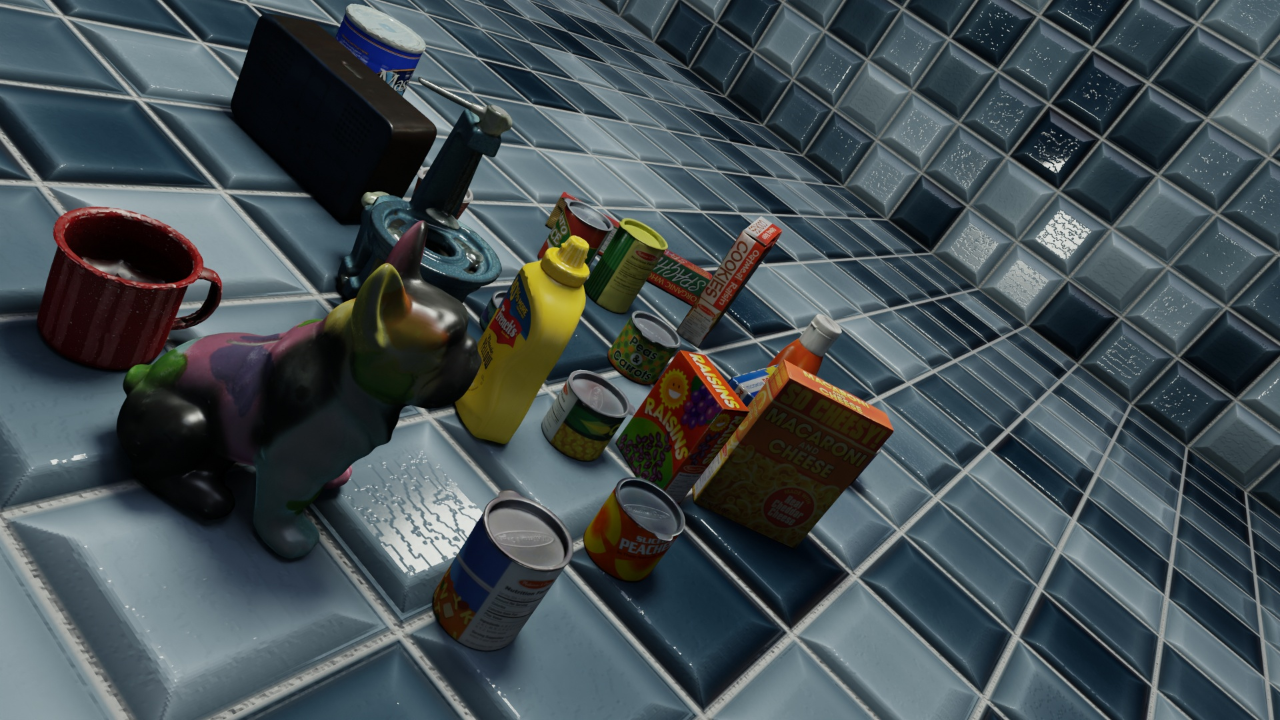
Question:
What are the five normalized (x, y) points between 0 and 1 in the image that outline the grasp plane for the box of oatmeal-raisin cookies? Your answer should be as Grasp center: [], Left finger base: [], Right finger base: [], Left finger tip: [], Right finger tip: [].
Answer: Grasp center: [0.582812, 0.445833], Left finger base: [0.578125, 0.469444], Right finger base: [0.586719, 0.423611], Left finger tip: [0.553125, 0.444444], Right finger tip: [0.563281, 0.401389]